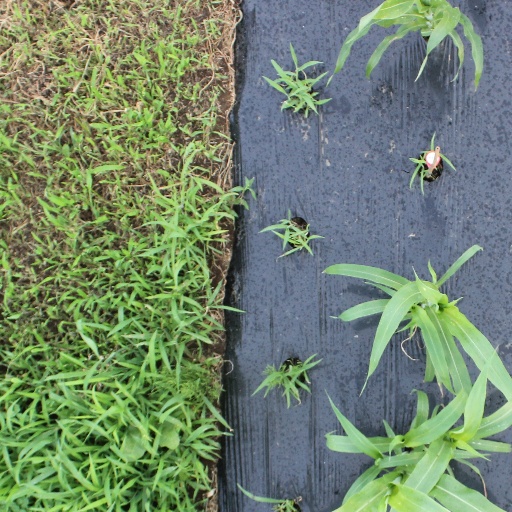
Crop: sorghum